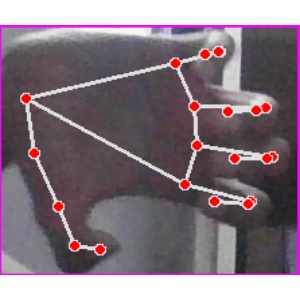
अक्षर: त